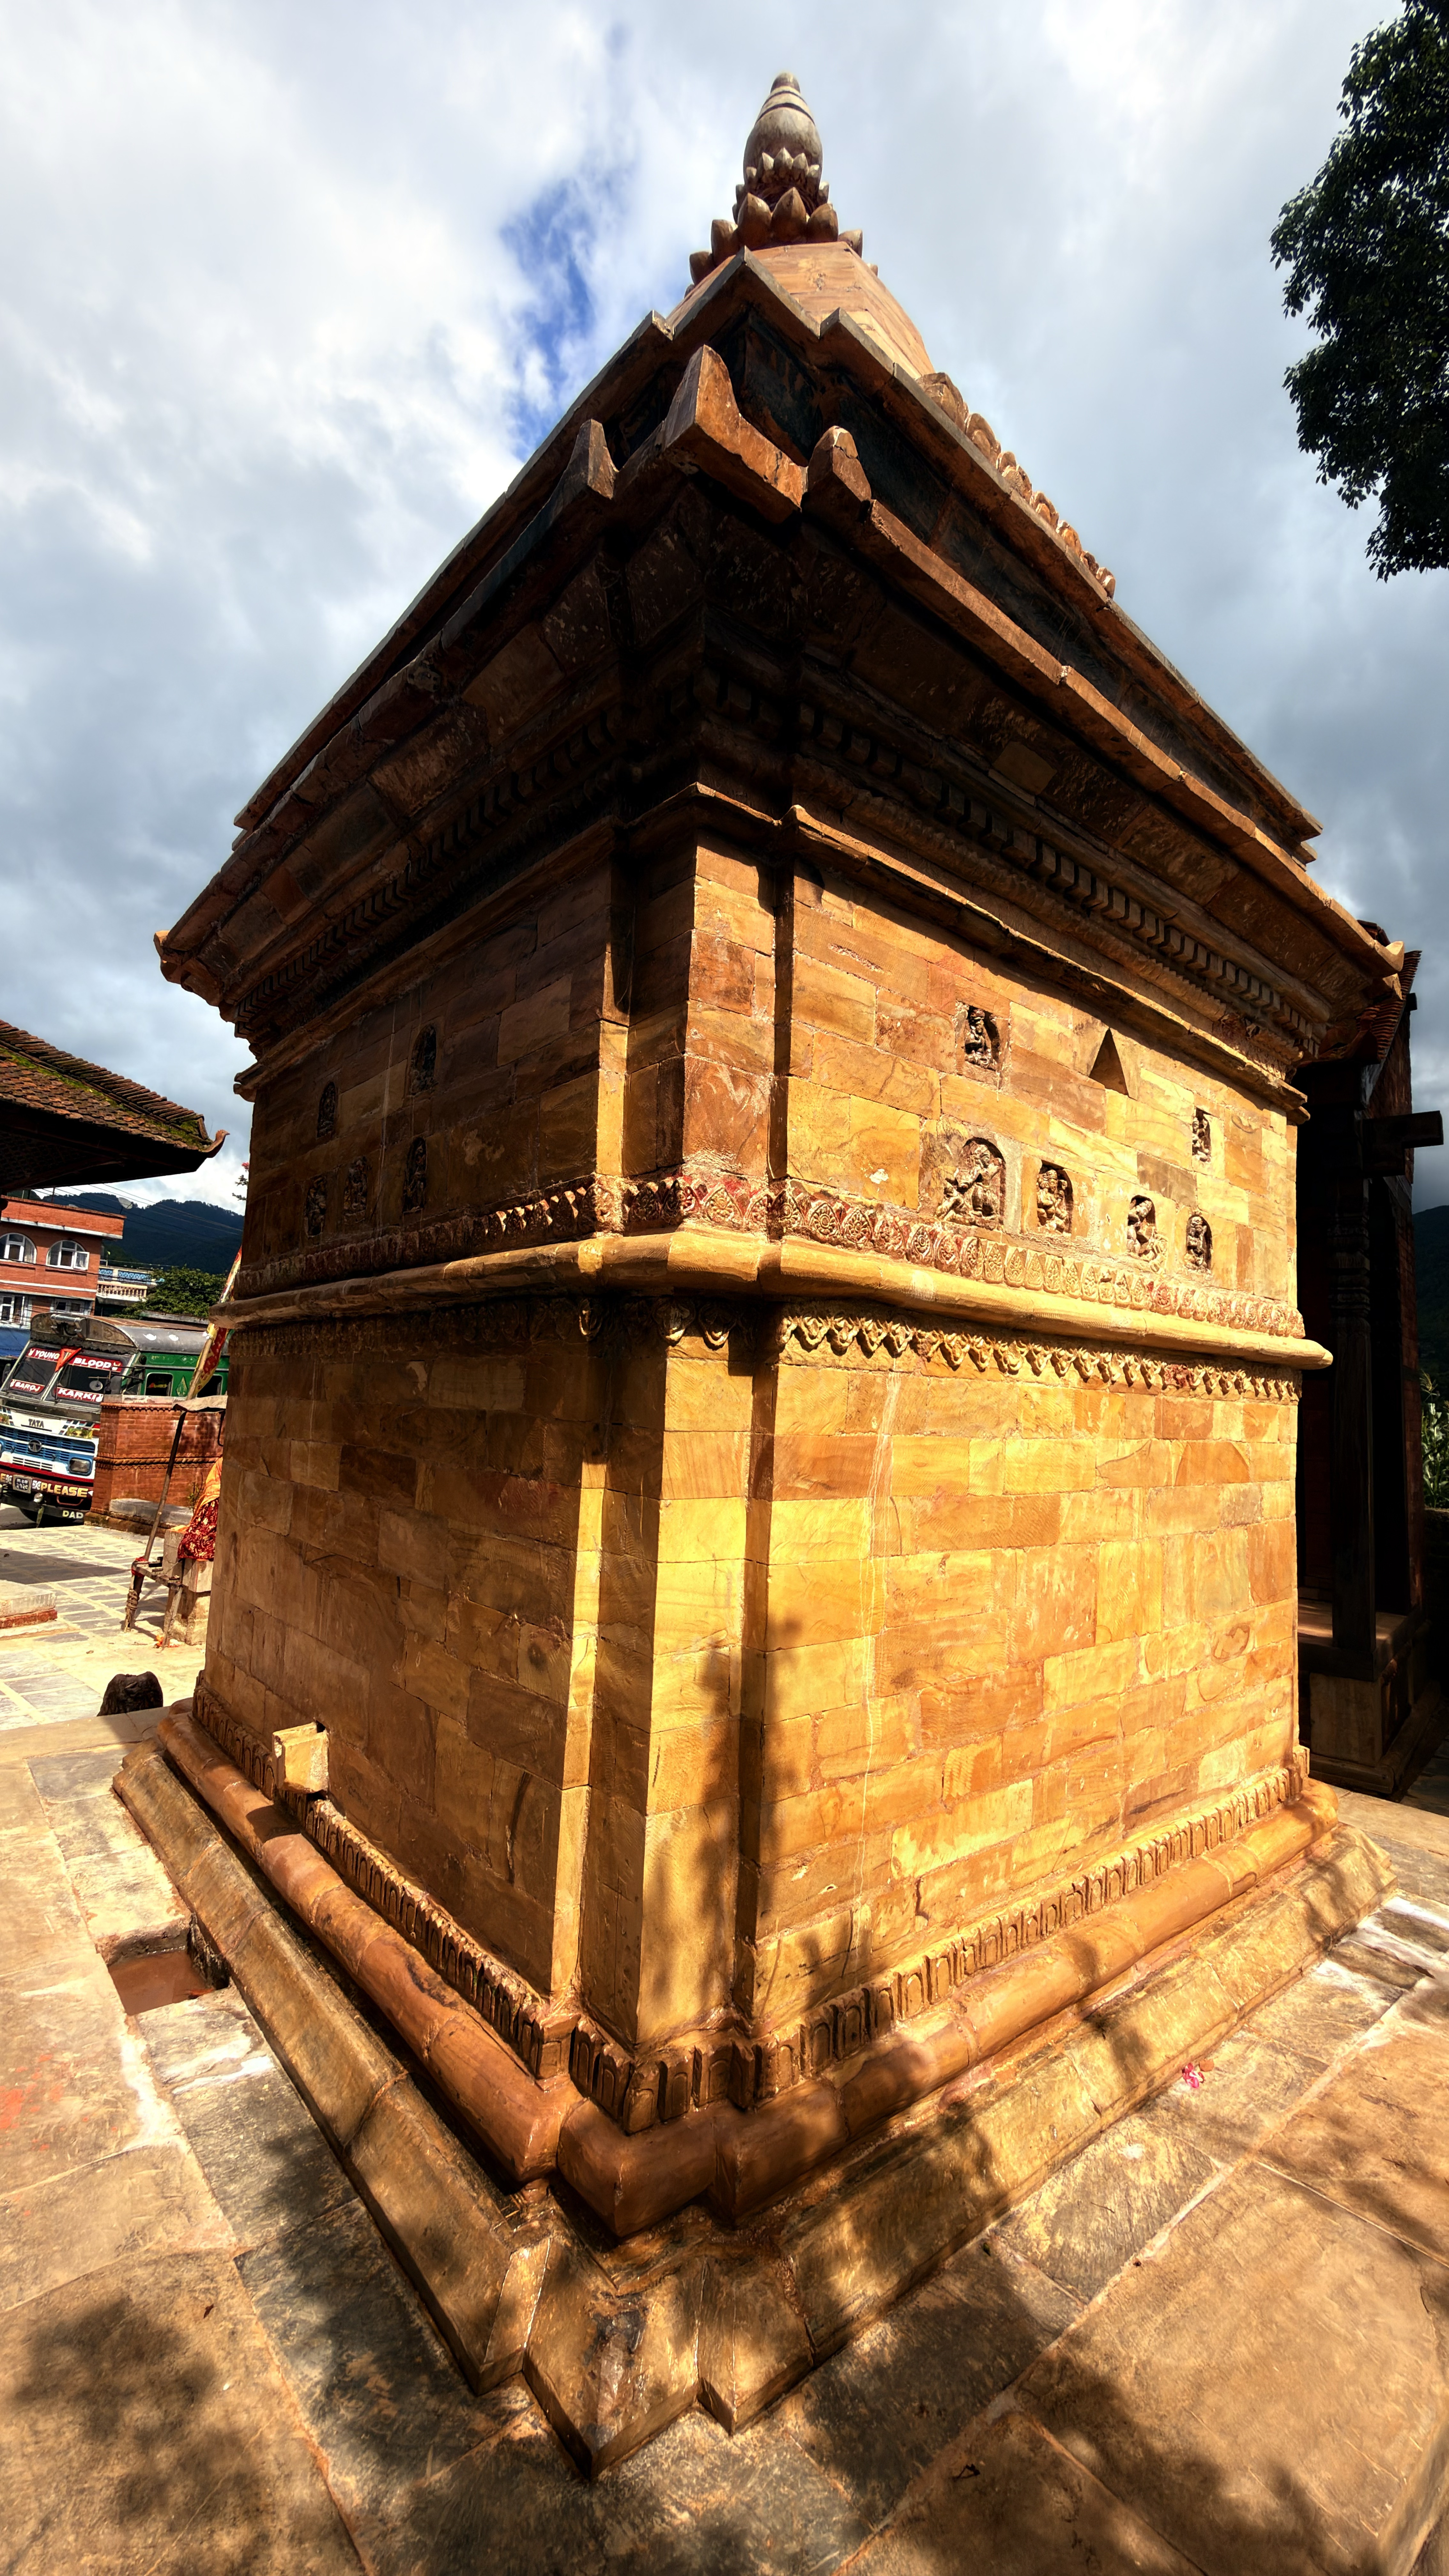
Heritage site: Ram_Temple